Frank T. Merrill

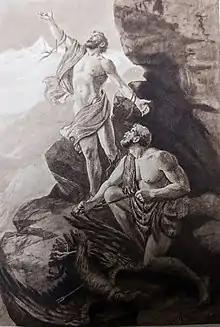
Hercules freeing Prometheus, illustration by Frank T. Merrill for "Prometheus Unbound" by Percy Bysshe Shelley

Merrill exhibited in a number of art galleries, including the Salmagundi Club in New York City. A Boston newspaper reviewed an 1885 exhibition of watercolors at Chase's Art Gallery.